Salt and Fire

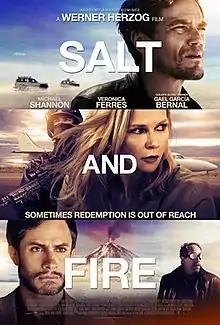
Theatrical release poster

Salt and Fire is a 2016 thriller film written and directed by Werner Herzog. The film stars Michael Shannon, Veronica Ferres, and Gael García Bernal. It tells the story about a hostage-taking situation set against an ecological disaster in Bolivia. It had its premiere at the Shanghai International Film Festival. It was selected to be screened in the Special Presentations section at the 2016 Toronto International Film Festival.